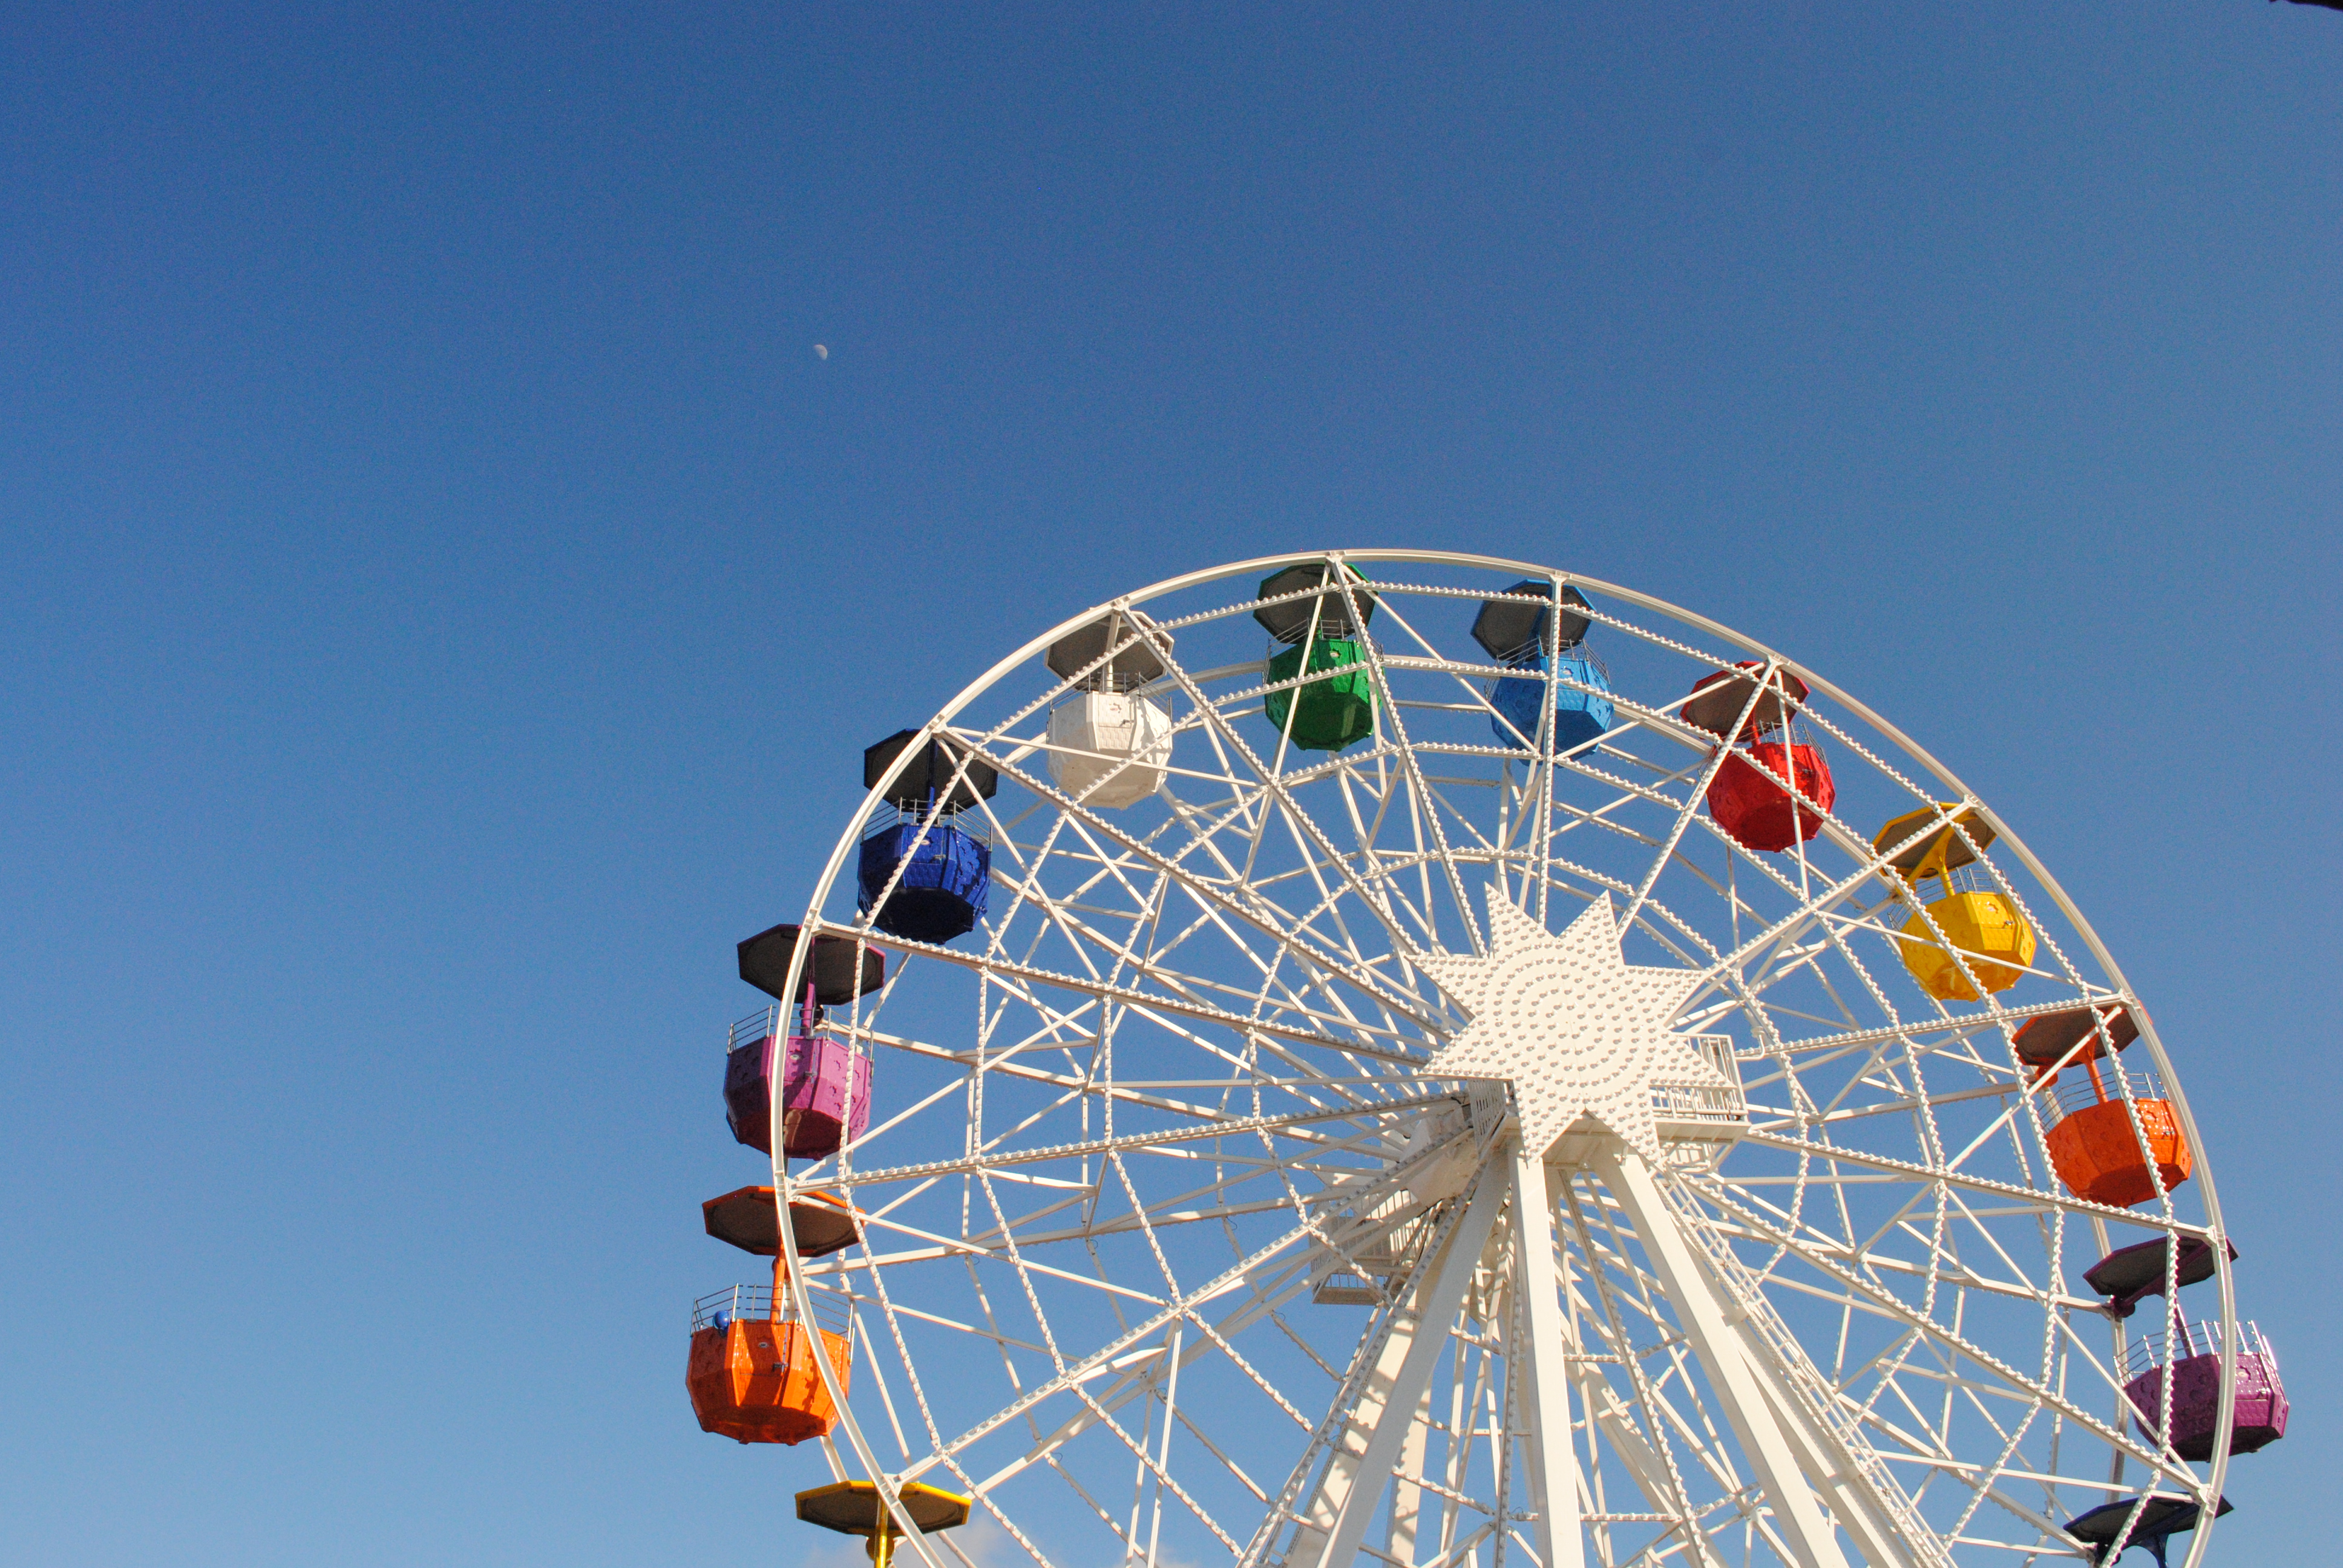
recreation, ferris wheel, amusement park, colourful, park, colorful, tourist attraction, funfair, outdoor recreation